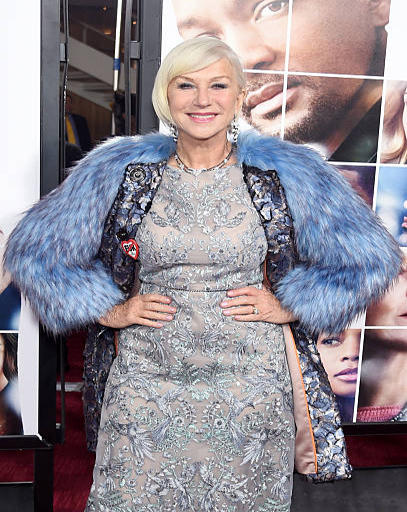
actor attends the world premiere .